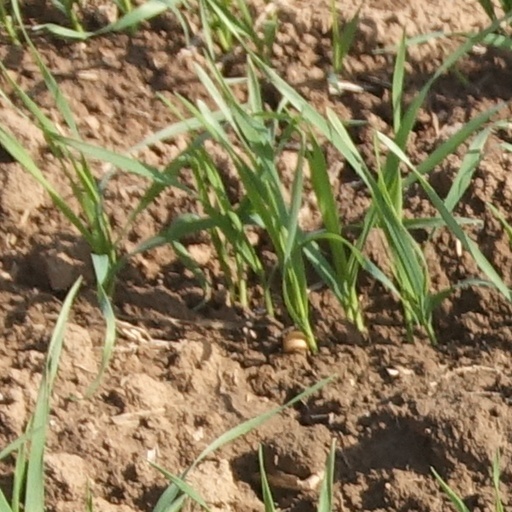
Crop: wheat